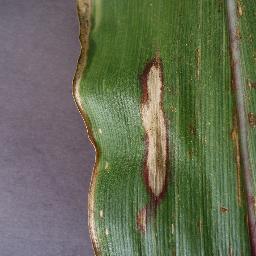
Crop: corn
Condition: (maize)_northern_blight